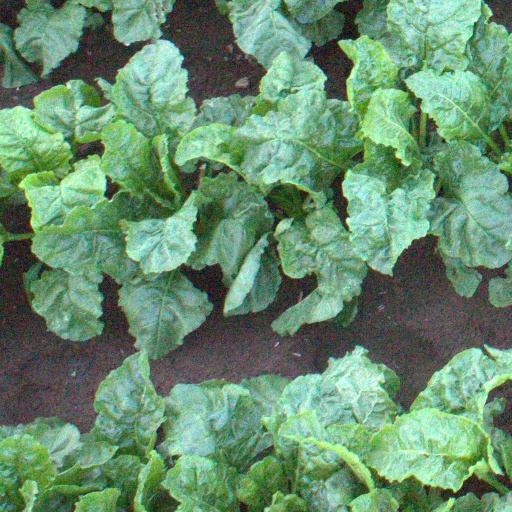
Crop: sugar beet